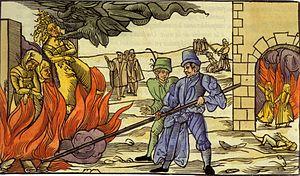
Un sorcier ou une sorcière est une personne qui pratique la sorcellerie. Si l'image du sorcier et de la sorcière est très variable selon les cultures, la sorcière est dans le monde occidental principalement associée à sa capacité à voler sur un balai, aux sabbats et à la chasse aux sorcières. Le sorcier est parfois associé au voyant, d'autres l'associent au chaman, qui est un spécialiste de la communication avec les puissances de la nature et les défunts. La sorcière est un personnage récurrent de l'imaginaire contemporain, à travers les contes, les romans, les films et les masques des fêtes populaires.
Jean d'Espagnet est un magistrat et alchimiste français, ami de François Viète. D'autre part, il fut juge dans des procès de sorcières dans le Pays basque.